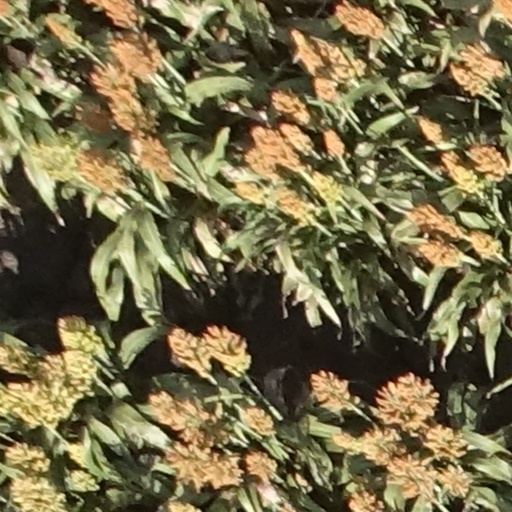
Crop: sorghum